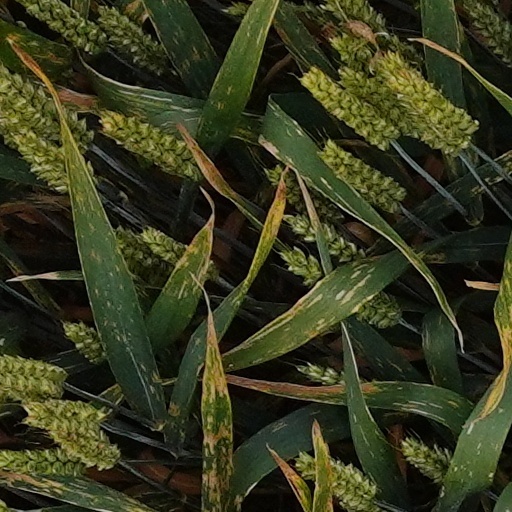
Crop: wheat